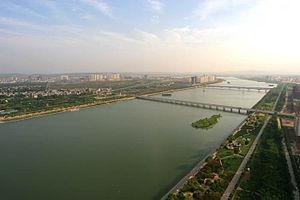
La rivière Luò, est un cours d’eau qui a source dans la province du Shaanxi, en Chine mais coule principalement dans la province du Henan, où il se jette dans le fleuve Jaune.